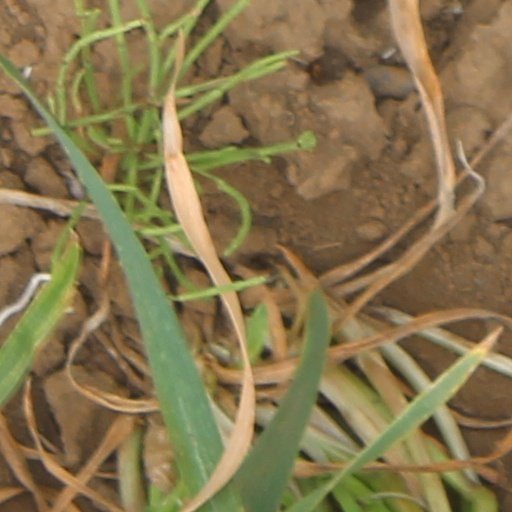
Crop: wheat